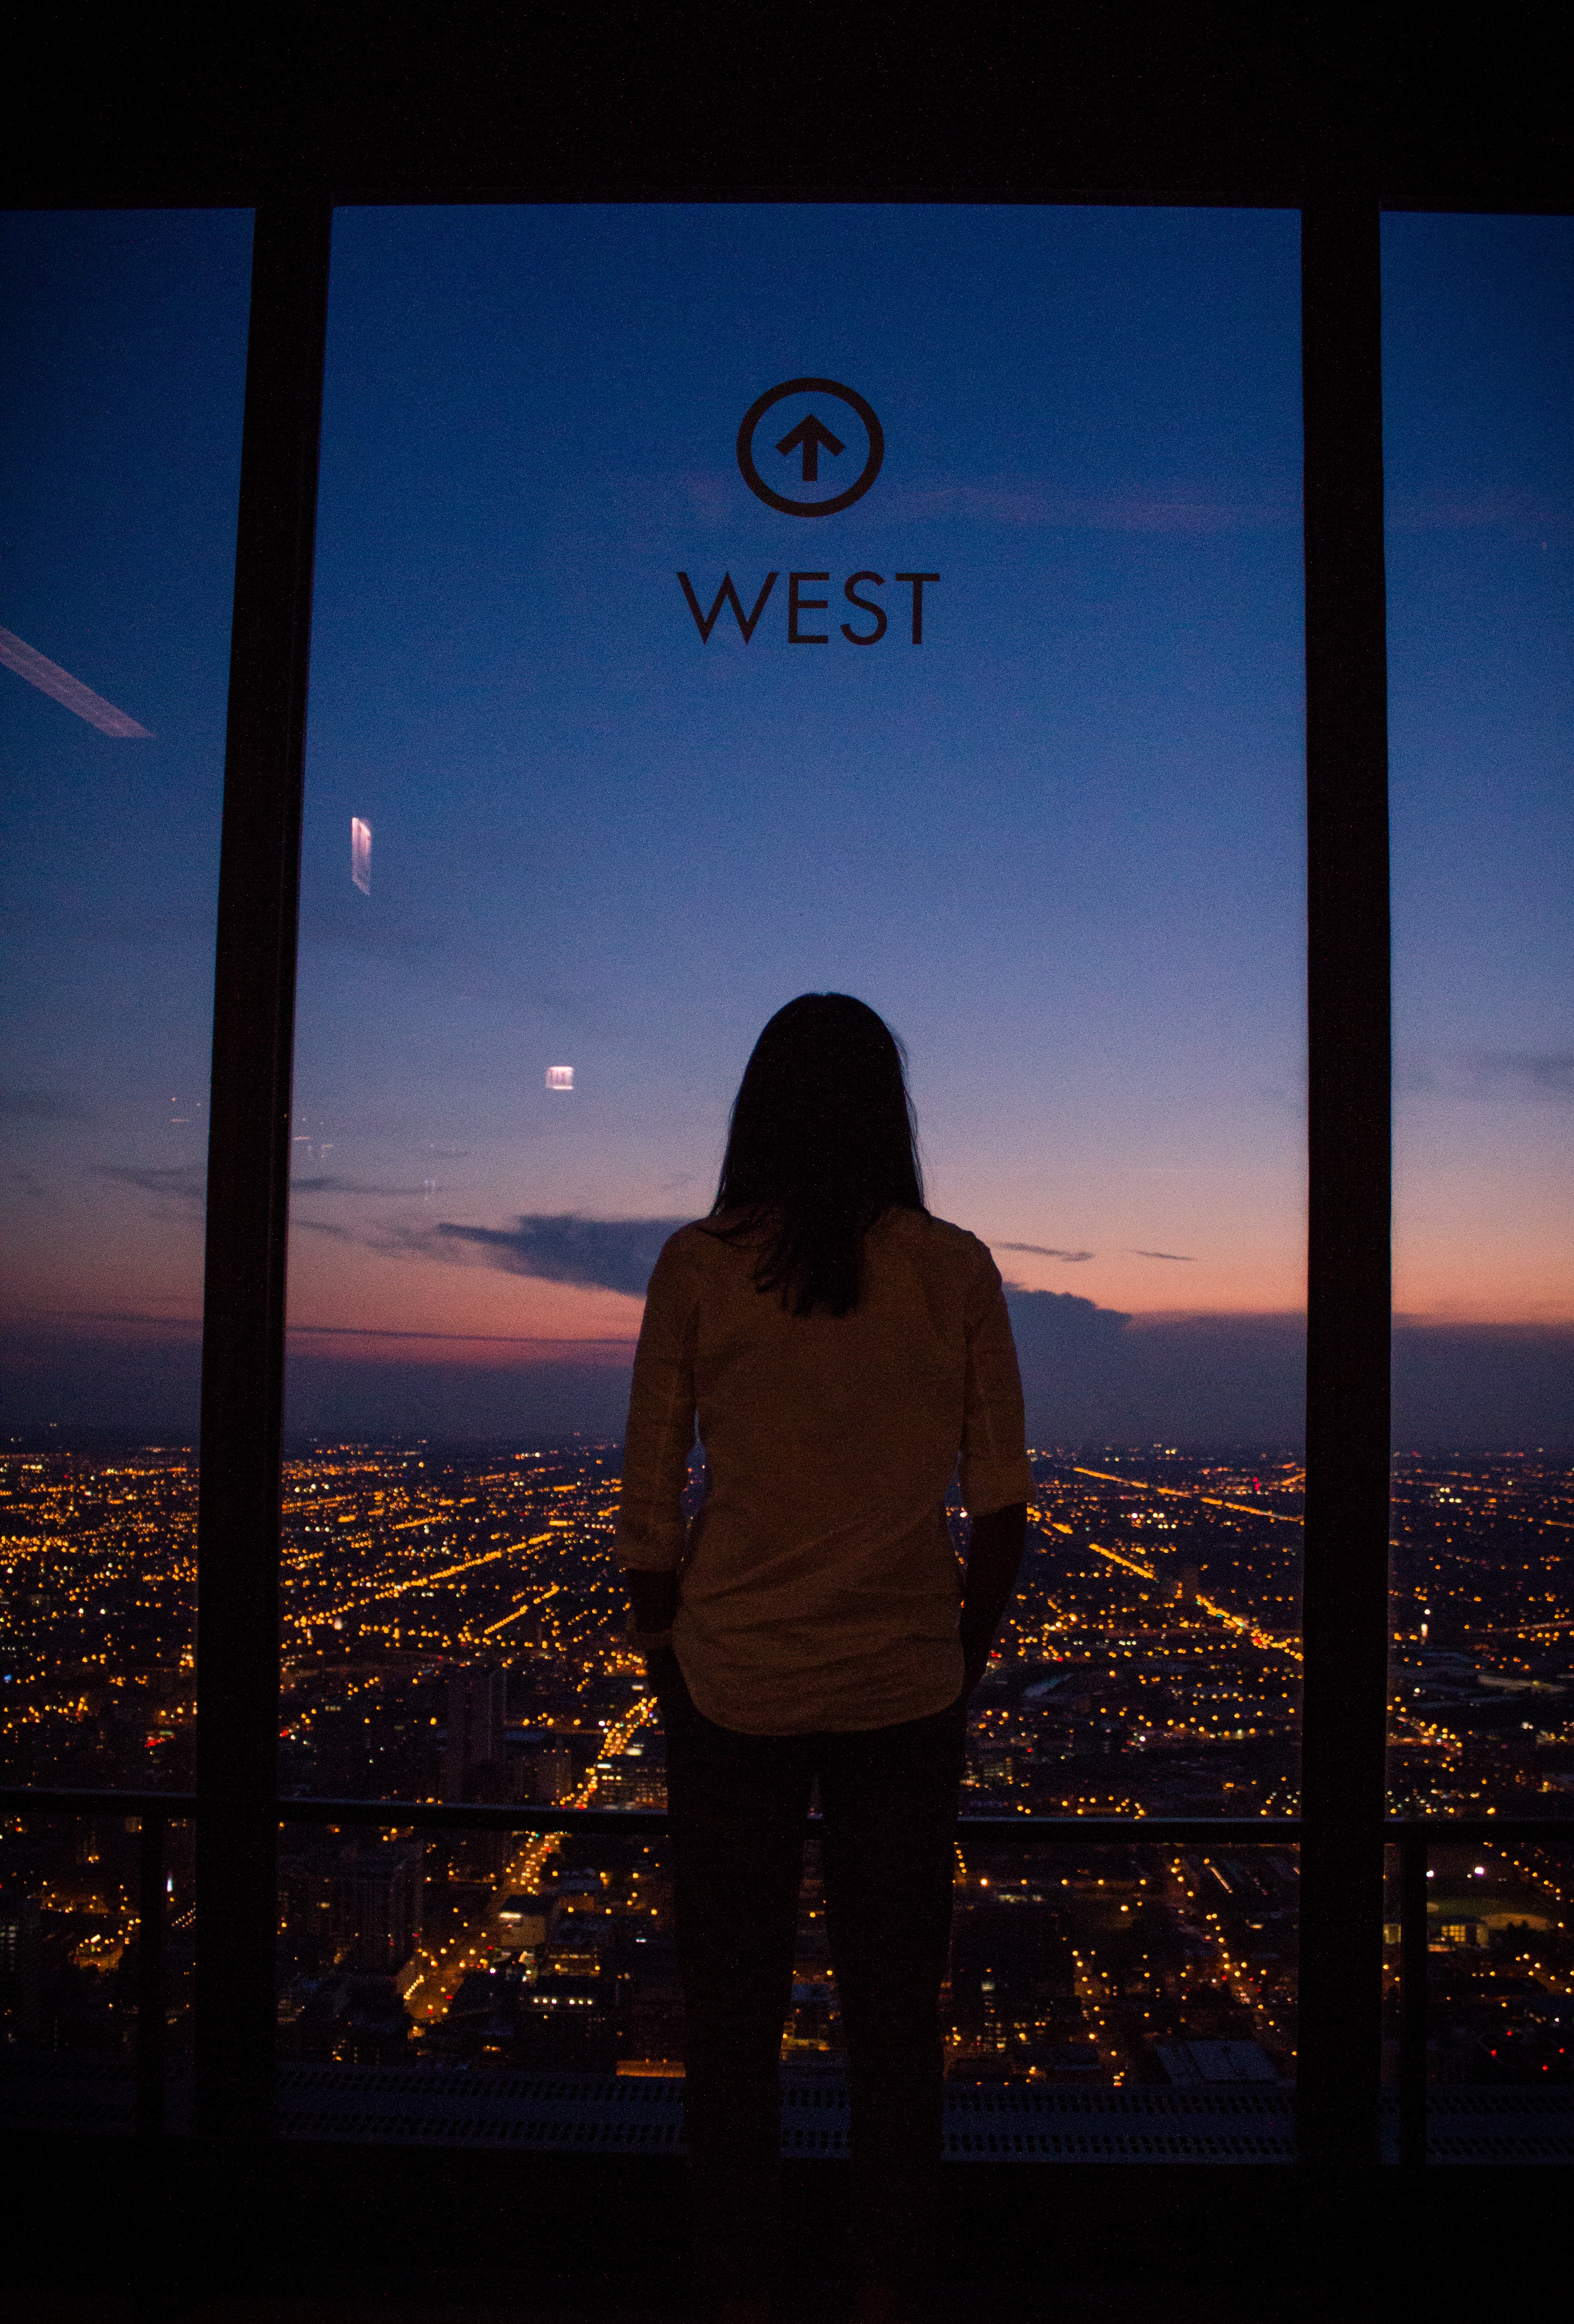
sea, ocean, horizon, light, cloud, sky, sunrise, sunset, night, sunlight, morning, dawn, dusk, evening, reflection, blue, image